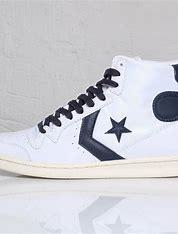
Brand: Converse
Model: Pro Leather